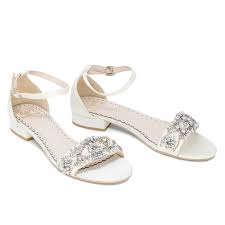
Label: Ballet Flat